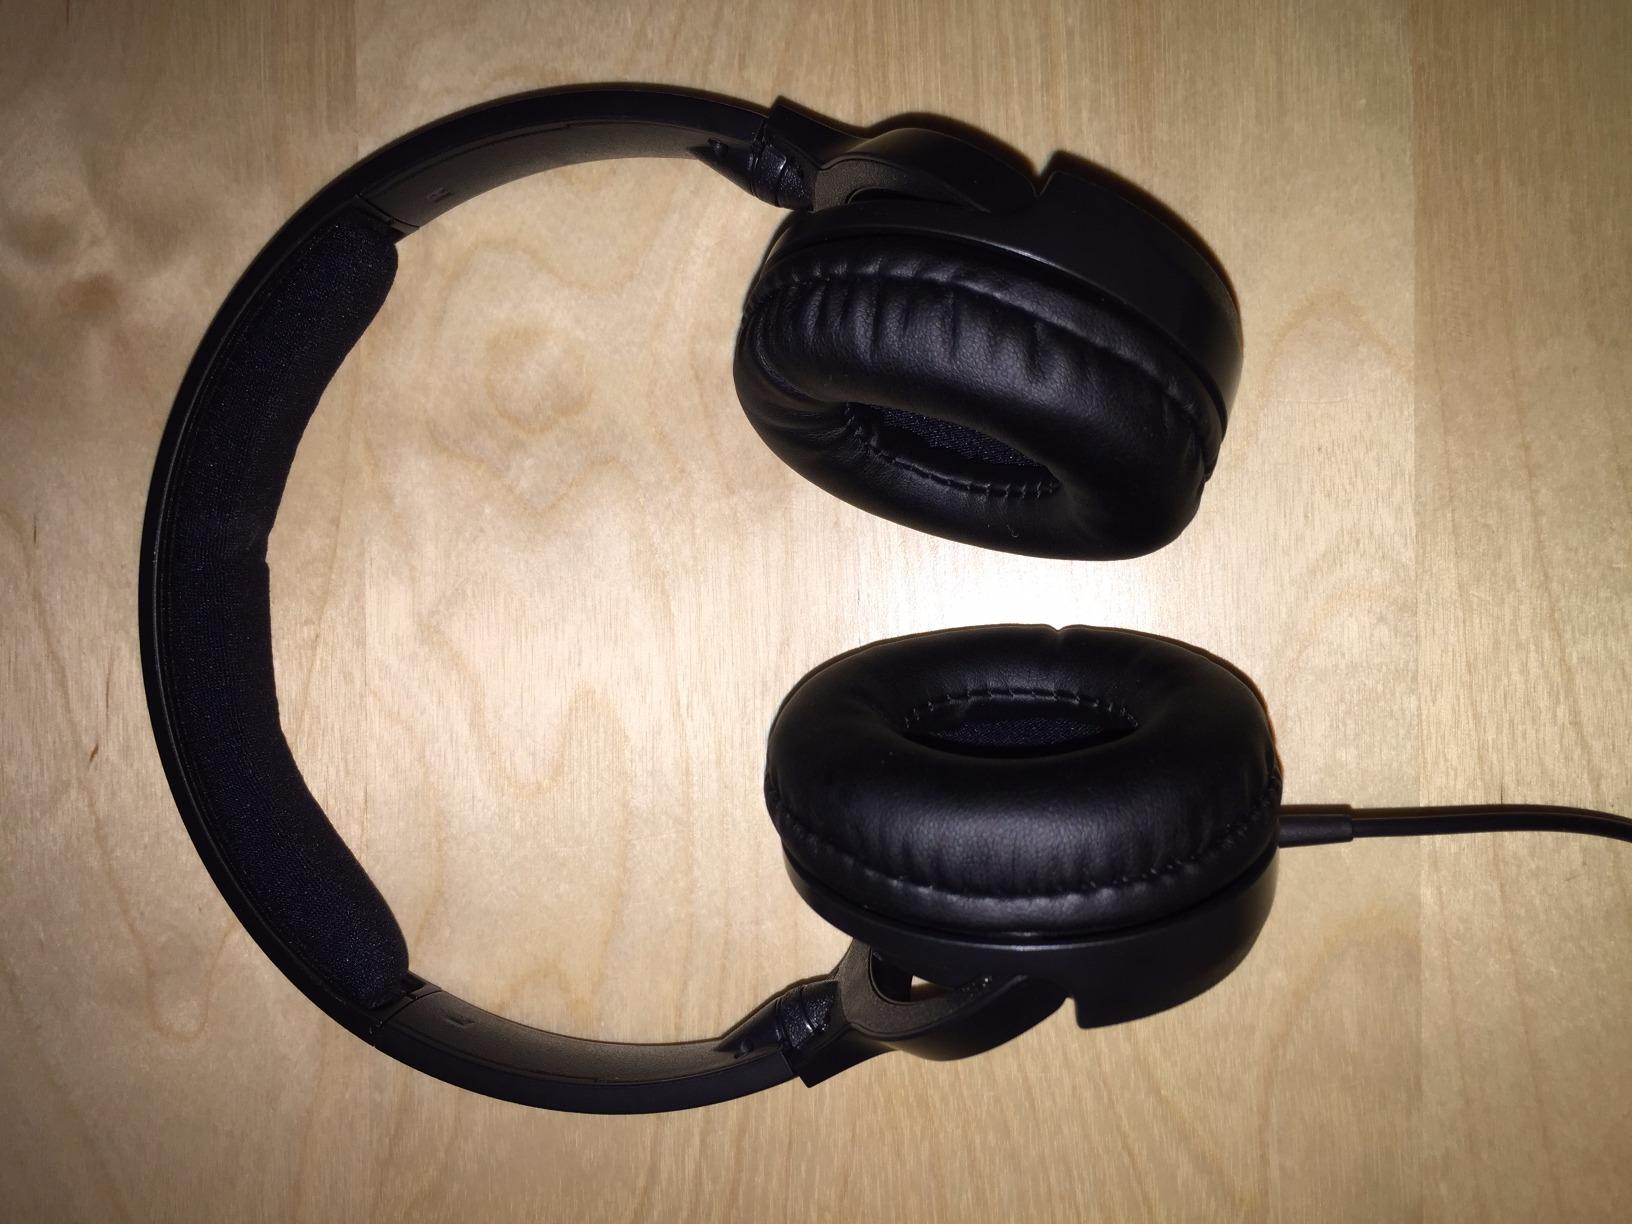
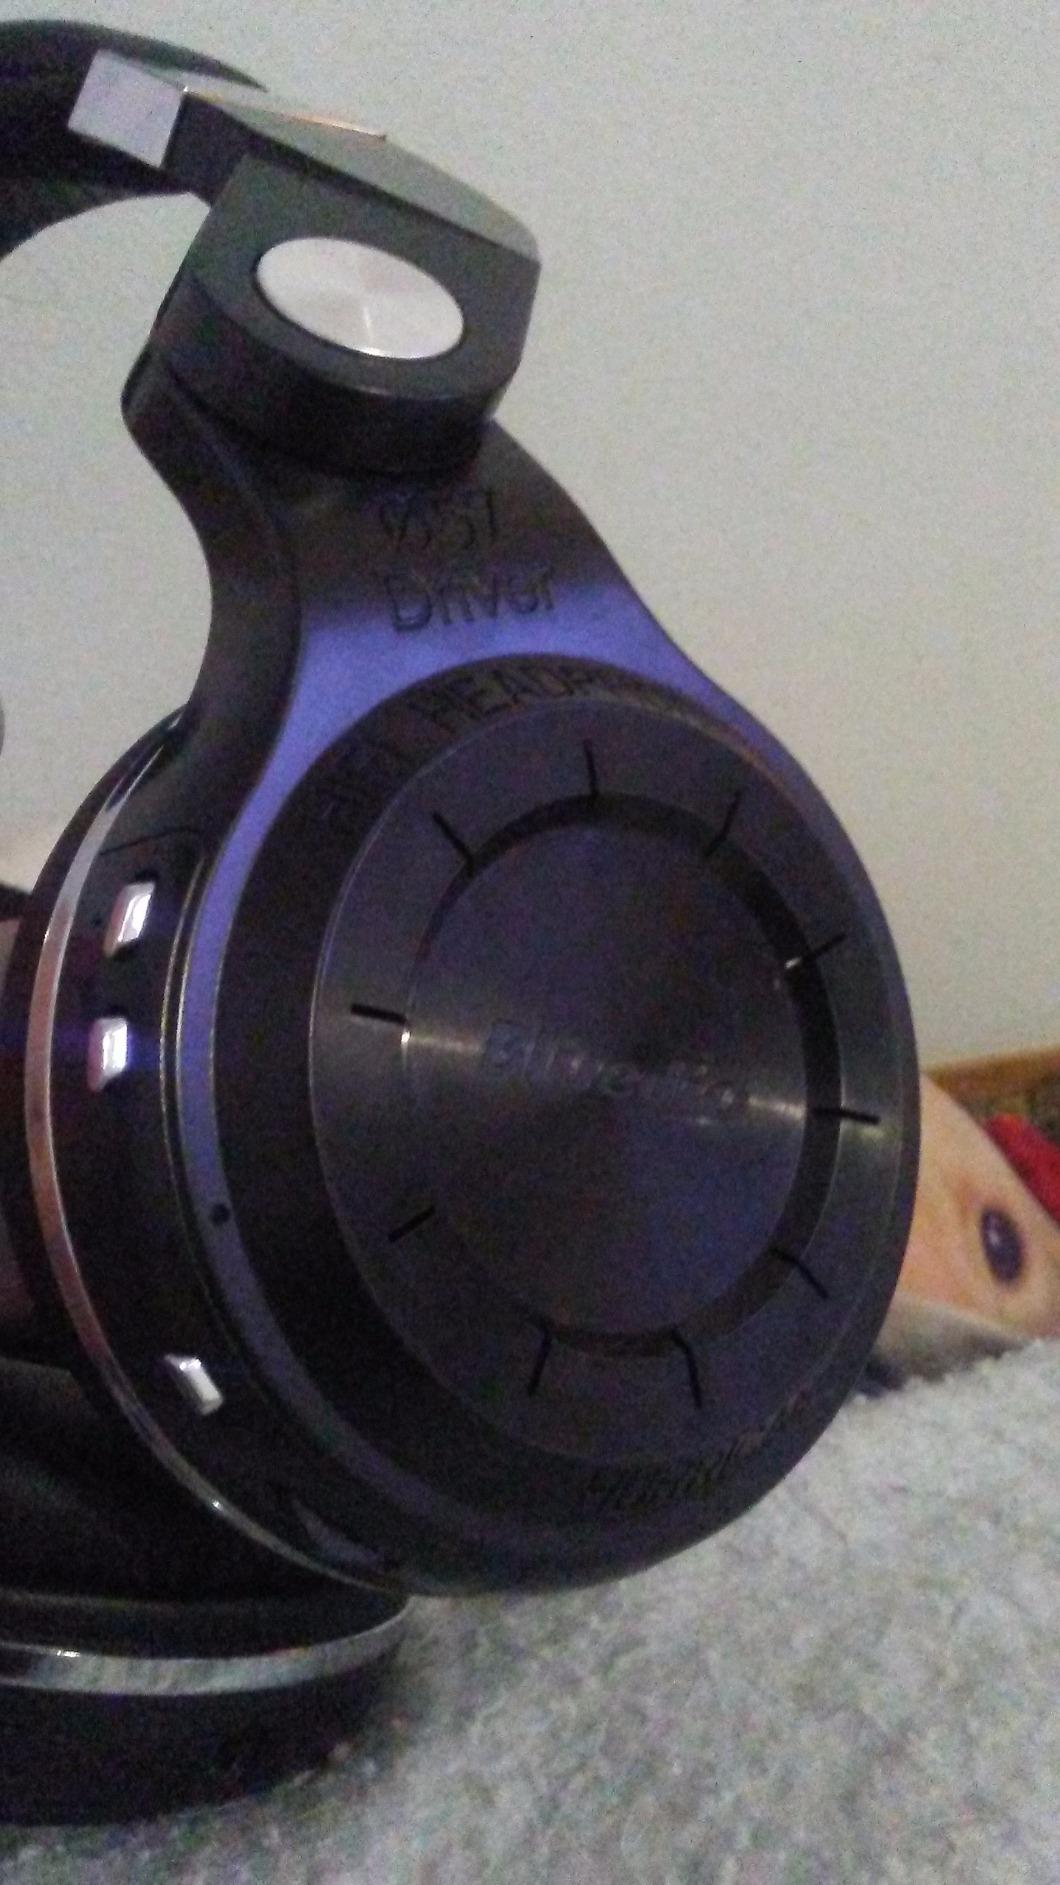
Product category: headphones
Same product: no